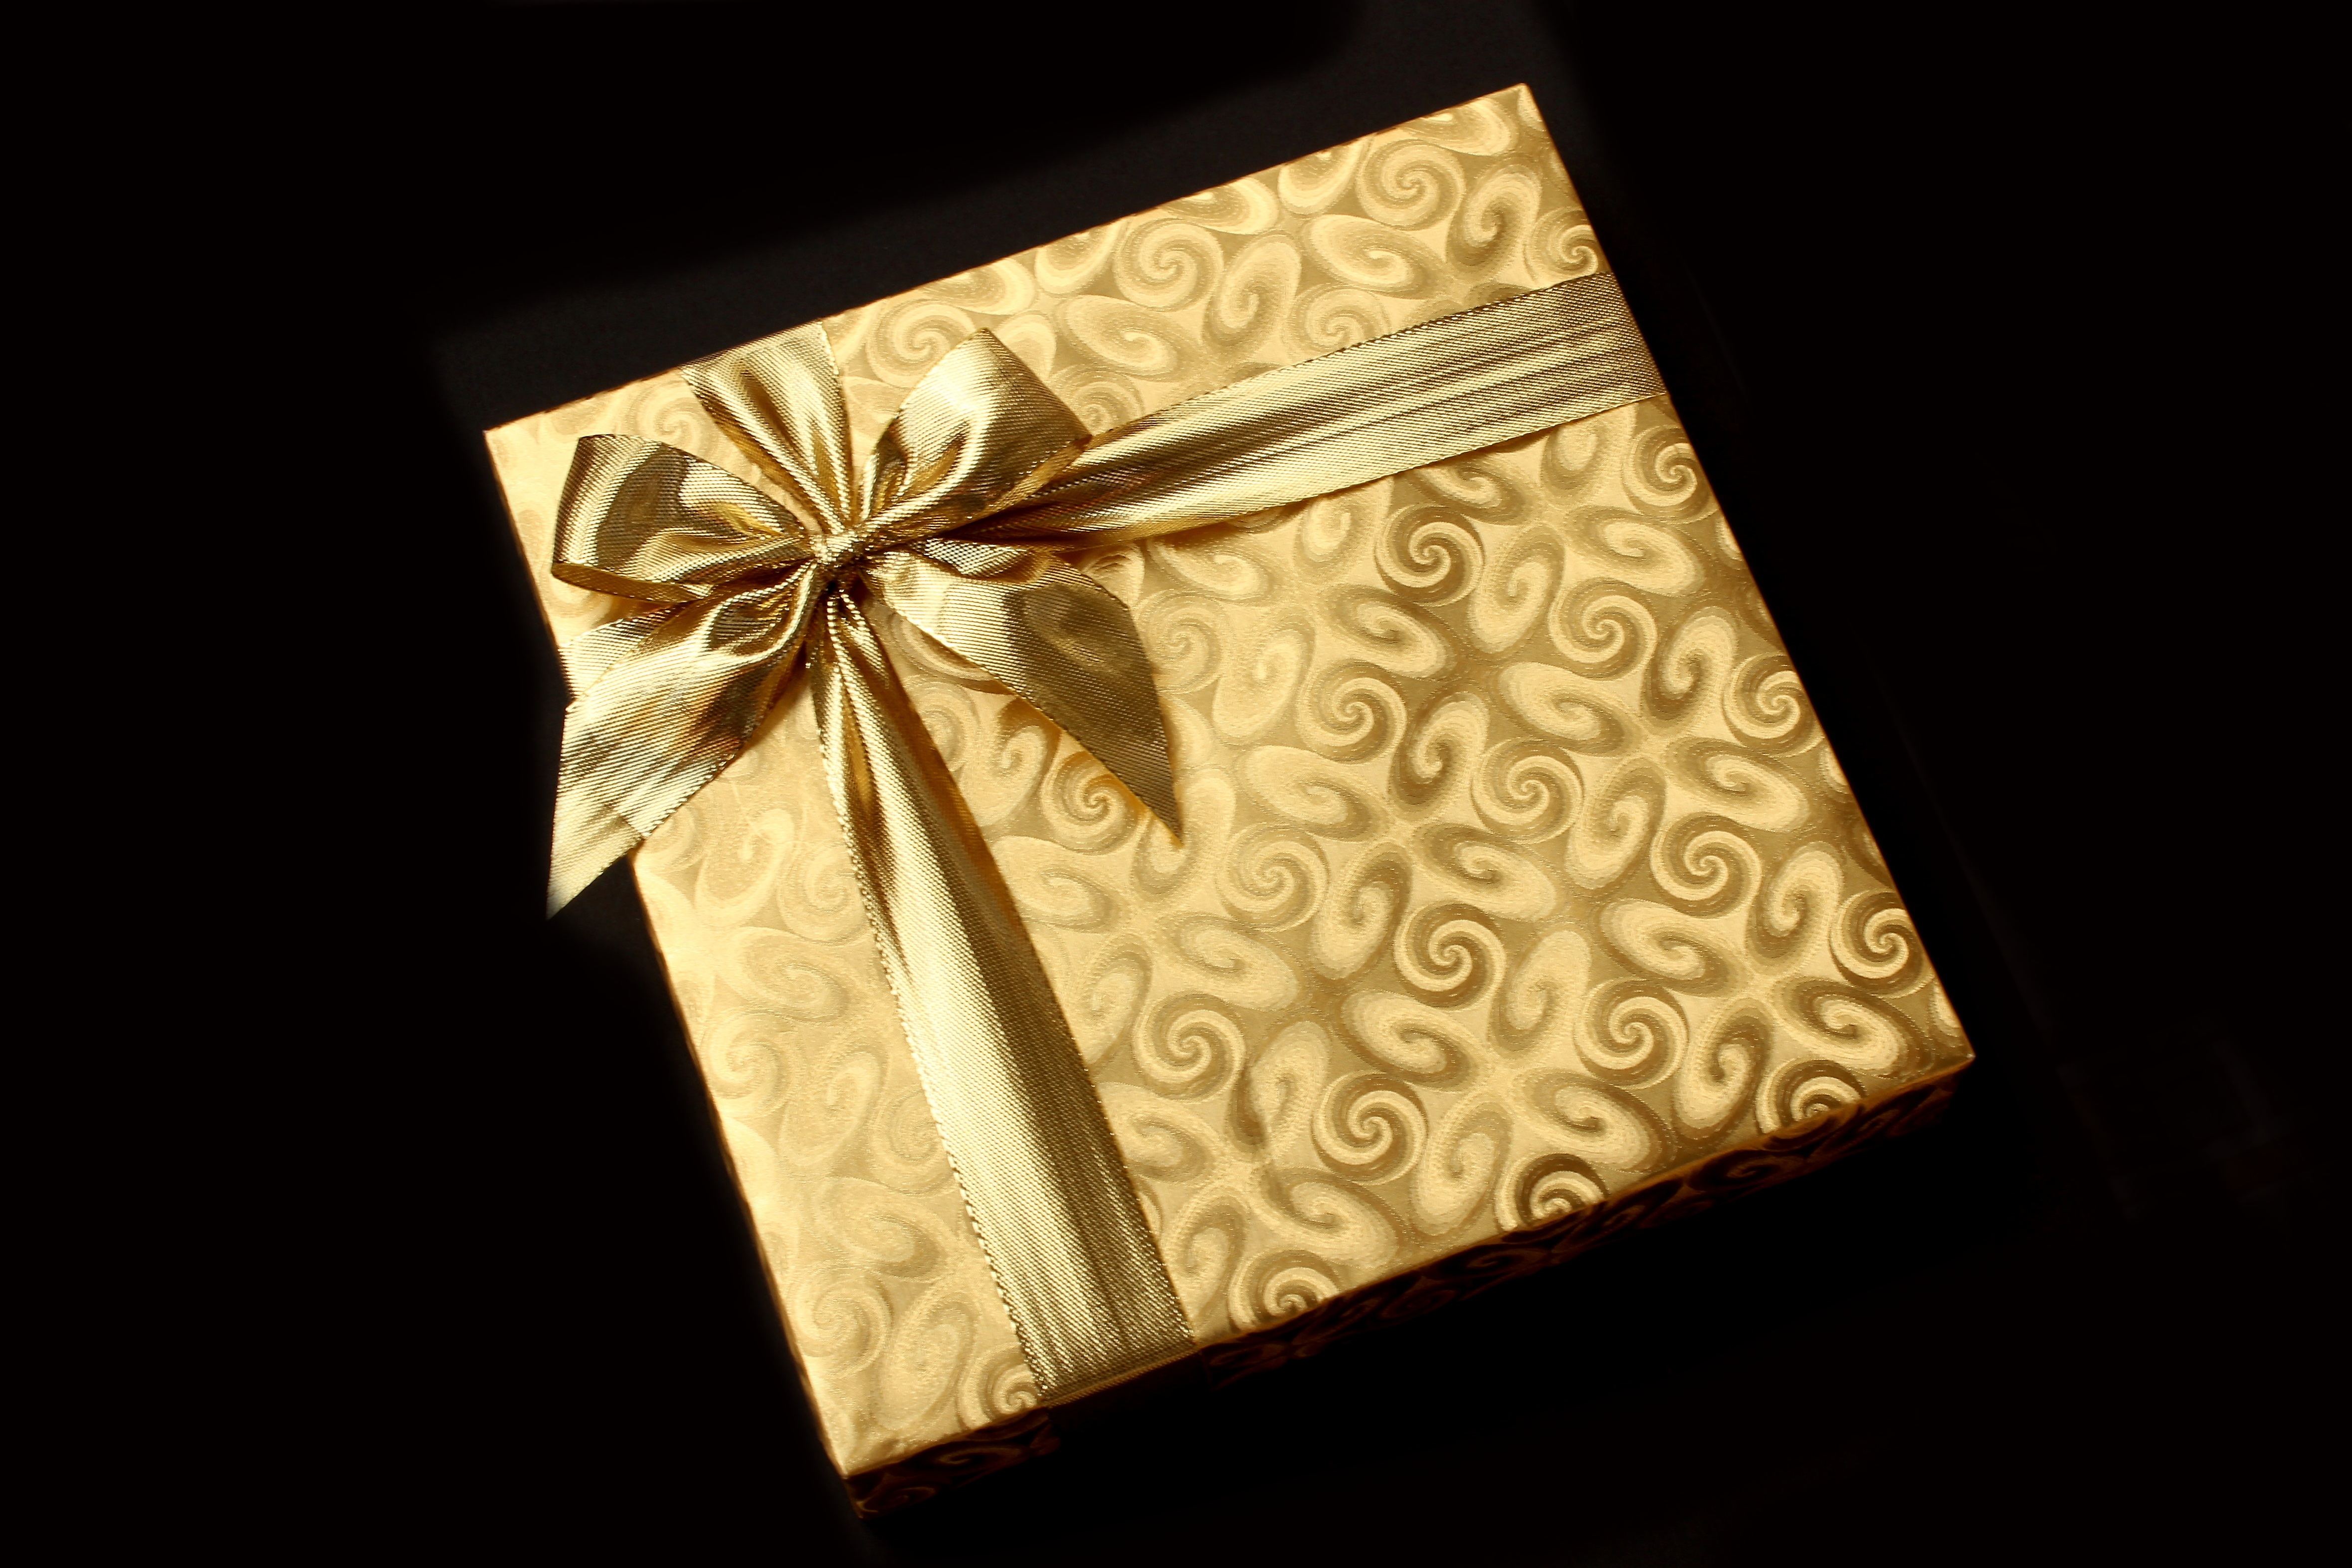
wood, recreation, celebration, love, gift, decoration, pattern, golden, red, box, yellow, christmas, paper, ribbon, season, package, present, nose, art, background, luxury, year, day, valentine, birthday, printed, rare, surprise, the crusade